The Grand Budapest Hotel

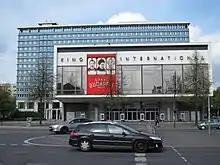
Screening advertisement at the Kino International theater in Berlin.

"The Grand Budapest Hotel" premiered in competition at the 64th Berlin International Film Festival on February 6, 2014, winning the fest's Silver Bear Grand Jury Prize. The film was Anderson's third in competition at the festival. It headlined the 10th Glasgow Film Festival as the event's opening film, held February 20 – March 2, 2014, before hosting its North American premiere on February 27 at the Film at Lincoln Center in New York City.